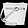
Label: Bag